Judah Samet

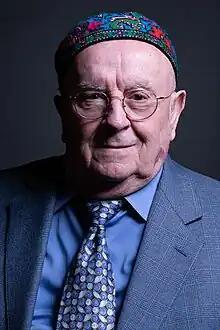
Samet in 2019

Judah Samet (February 5, 1938 – September 27, 2022) was a Hungarian-American businessman, speaker, and Holocaust survivor. At the age of six, he and his family were taken from Debrecen, Hungary, to the Bergen-Belsen concentration camp, where they spent eleven months. After the Second World War the family immigrated to Israel, where he subsequently served in the Israel Defense Forces and worked as a teacher. He later moved to Canada and then to the United States. In 2018, he was a witness to and survivor of the Pittsburgh synagogue shooting. He was a jeweler and speaker in Pittsburgh, Pennsylvania.